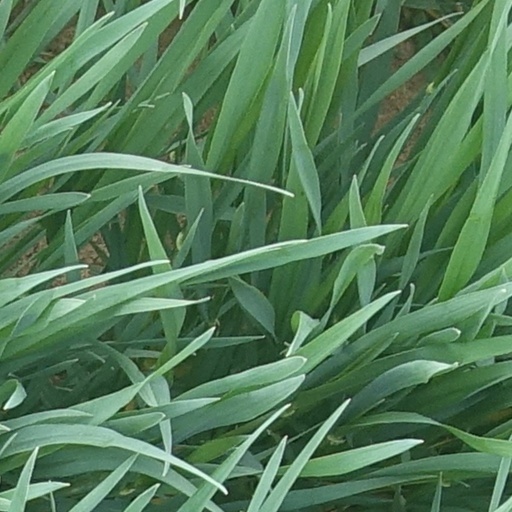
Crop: wheat